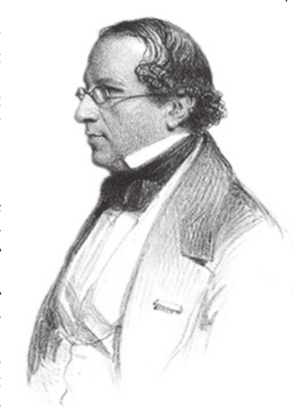
Bernhard Molique vers 1850, gravure.
Wilhelm Bernhard Molique est un violoniste et compositeur allemand. En 1849, il s'installe à Londres et poursuit sa carrière de compositeur, de soliste et y enseigne la composition.